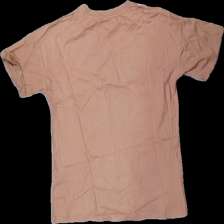
View: back
Type: T-shirt
Category: Children
Brand: Lindex
Colors: Brown, Orange, Blue, Multicolor
Material: 100% Cotton
Cut: Regular, C-collar
Size: 146
Season: All
Price range: 50-100
Recommended usage: Reuse
Description: brown t-shirt with print